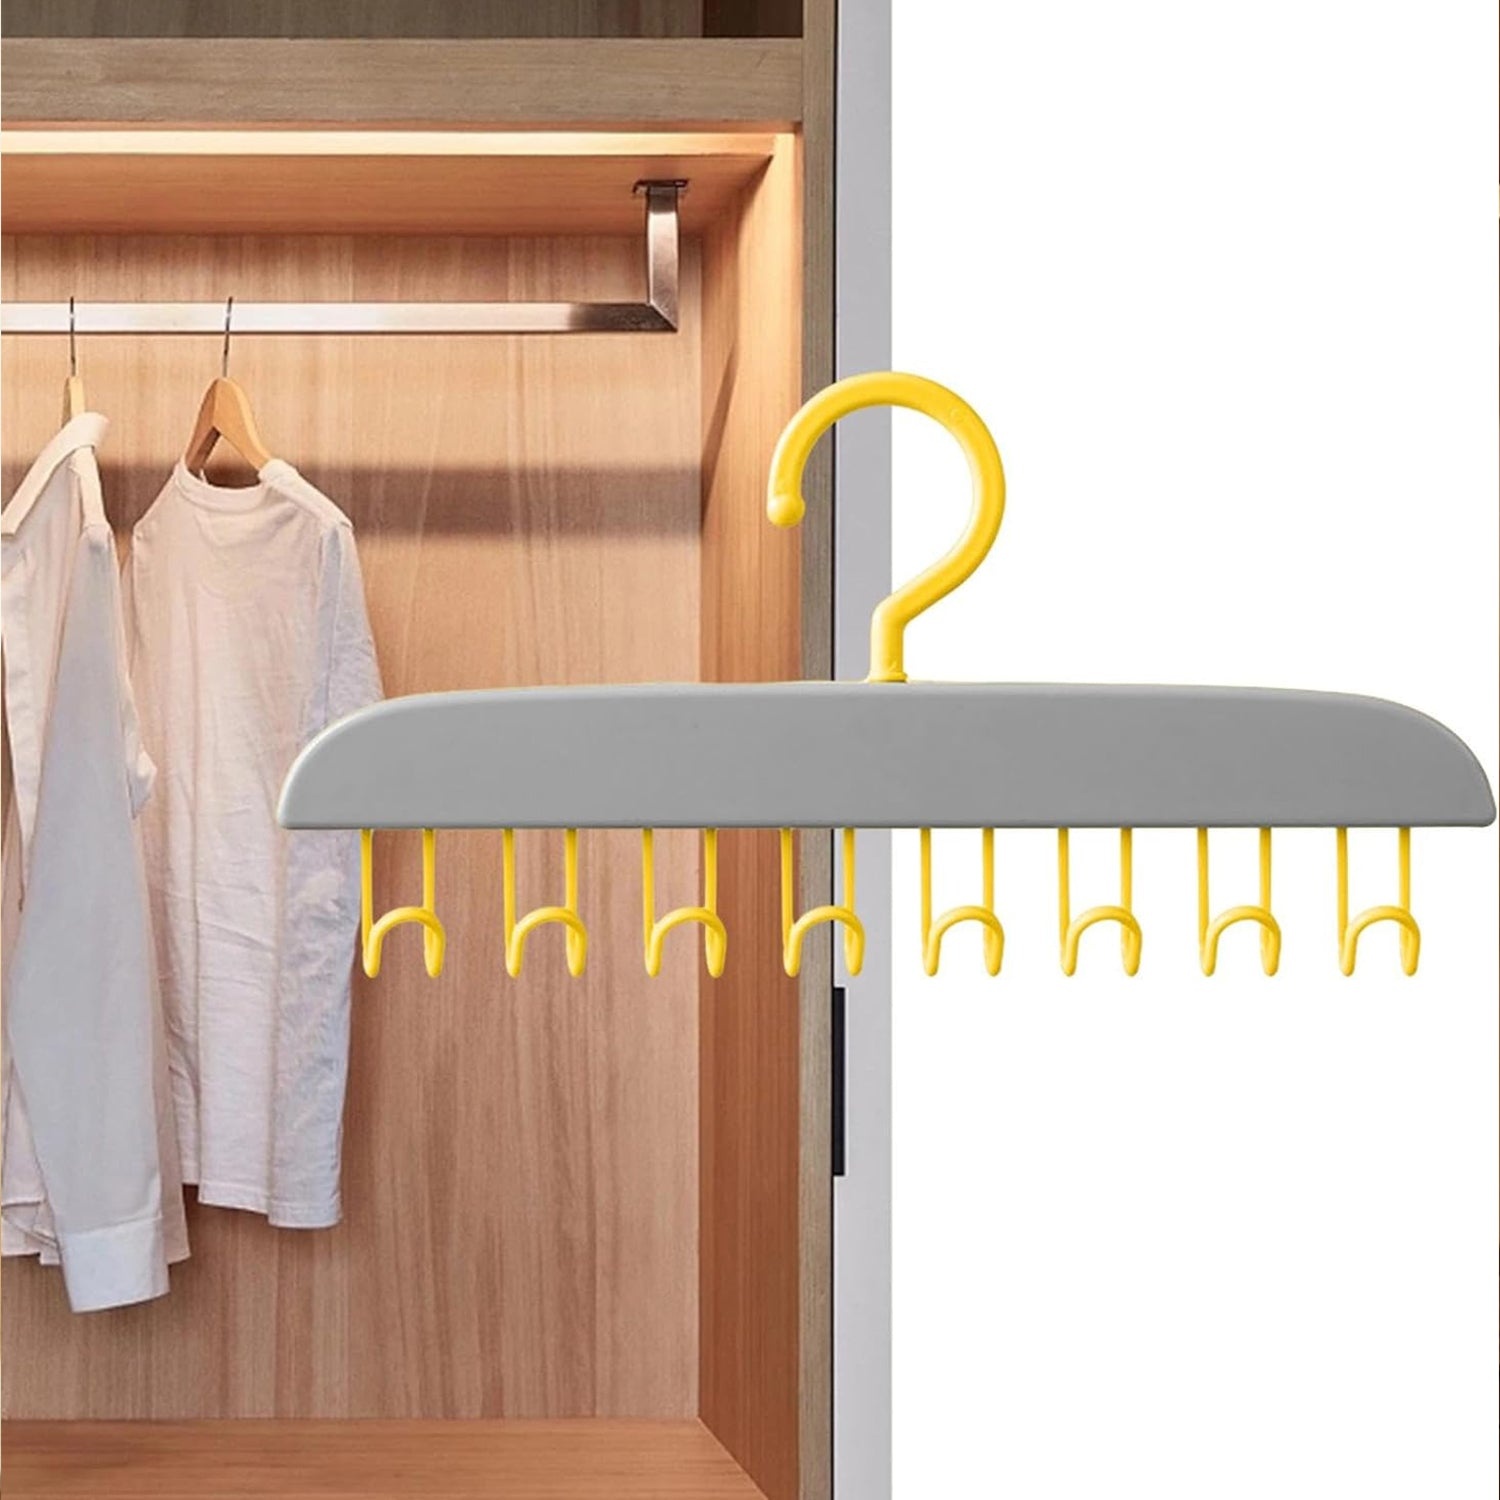
Plastic Organizer Hanger 360 Degree Rotatable Clothes Multifunctional with 8 Hooks Heavy Duty Clothing Tank Top Belt Towel Drying Rack Holder (1 pc)
8745 Plastic Organizer Hanger 360 Degree Rotatable Clothes Multifunctional with 8 Hooks Heavy Duty Clothing Tank Top Belt Towel Drying Rack Holder (1 pc) Description :- Versatile design for various spaces: Easily paste on walls or hang in closets, suitable for bedrooms, bathrooms, and kitchens. Durable and sturdy construction: Made from high-quality materials for long-lasting use and strong load-bearing capacity. Space-saving solution with eight hooks: Maximize closet space by holding up to eight pieces of clothing at once. Convenient 360-degree rotation: Allows for easy access and organization of clothes. Item Name: Hanger Material: PVC Features: 8 Hooks, 360 Degree Rotatable, Heavy Duty Package Includes: 1 x Hanger Dimension :- Volu. Weight (Gm) :- 123 Product Weight (Gm) :- 60 Ship Weight (Gm) :- 123 Length (Cm) :- 27 Breadth (Cm) :- 7 Height (Cm) :- 3
Brand: Styleva
Category: Home & Garden > Household Supplies > Storage & Organization > Clothing & Closet Storage > Closet Organizers & Garment Racks > Closet Organizers